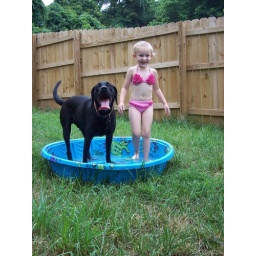
MY steopdaughter, Alexis, and our Black Lab, Jake, in their plastic pool having some summertime water fun!